Arilova

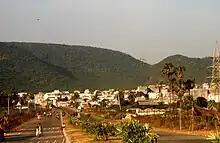
A view of Arilova

Kailasnagar and Sri Hari Nagar, Arilova Colony, Durganagar, TIC Point, Ambedkar Nagar, Parvathi Nagar, Apsara Colony, Mustafa Colony, Balaji Nagar, and Thotagaruvu are important residential areas in Arilova. The East Point golf club was also located in Arilova. Mudasarlova Reservoir is Located near this place. Hanumanthuwaka, Kailasagiri, M.V.P, Venkojipalem are places located around Visakhapatnam.